Cycling in Portland, Oregon

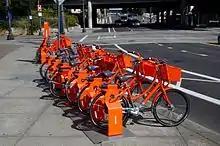
A station for Biketown, the city's new bicycle-sharing system

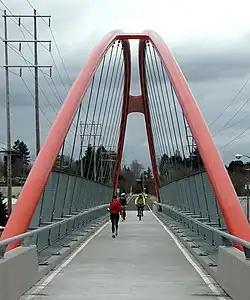
Bridge over Southeast McLoughlin Boulevard, a part of the Springwater Corridor Trail along Johnson Creek

Bicycle use in Portland, Oregon has been growing rapidly, having nearly tripled since 2001; for example, bicycle traffic on four of the Willamette River bridges has increased from 2,855 before 1992 to over 16,000 in 2008, partly due to improved facilities. The Portland Bureau of Transportation says 6% of commuters bike to work in Portland, the highest proportion of any major U.S. city and about 10 times the national average.